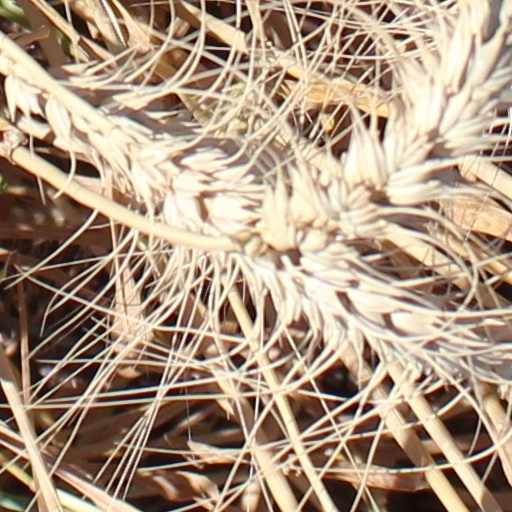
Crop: wheat